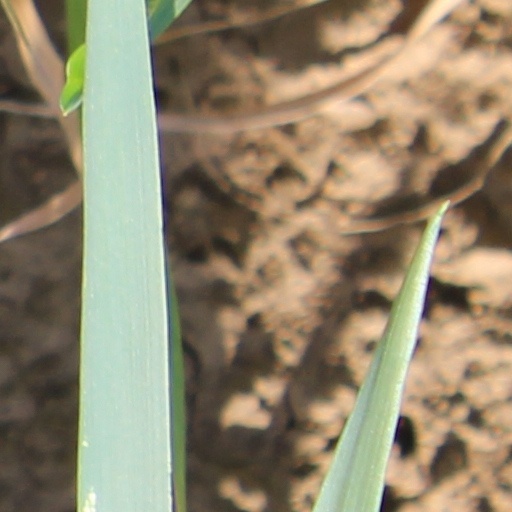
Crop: wheat